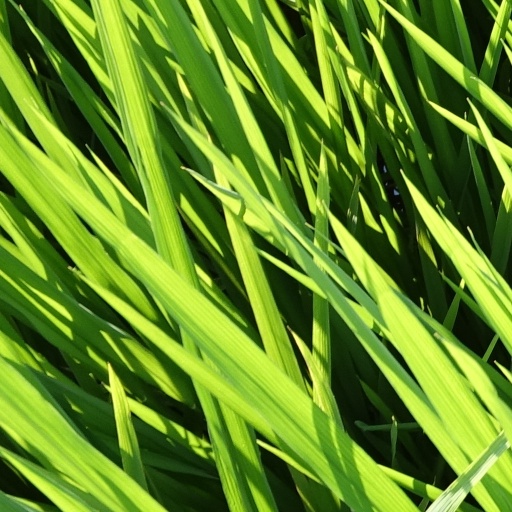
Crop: rice